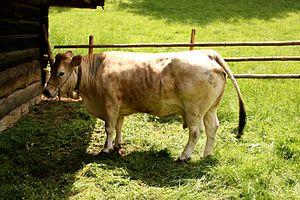
Cette liste des races bovines en danger recense les races bovines en danger d'extinction dans trois paysː l'Allemagne, l'Autriche et la Suisse qui sont suivies par divers organismes de préservation, dont l'Arche Austria, Pro Specie Rara, la Vielfältige Initiative zur Erhaltung alter und gefährdeter Haustierrassen ou bien encore la Gesellschaft zur Erhaltung alter und gefährdeter Haustierrassen, etc. Le nombre des taureaux reproducteurs et des vaches inscrits au livre généalogique est indiqué.
La murboden ou murbodner est une race de vache autrichienne.